Henri Chapu

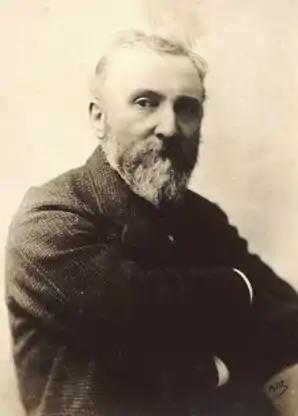
Henri Chapu; photograph by Pierre Petit

Henri-Michel-Antoine Chapu (29 September 1833 – 21 April 1891) was a French sculptor in a modified Neoclassical tradition who was known for his use of allegory in his work.